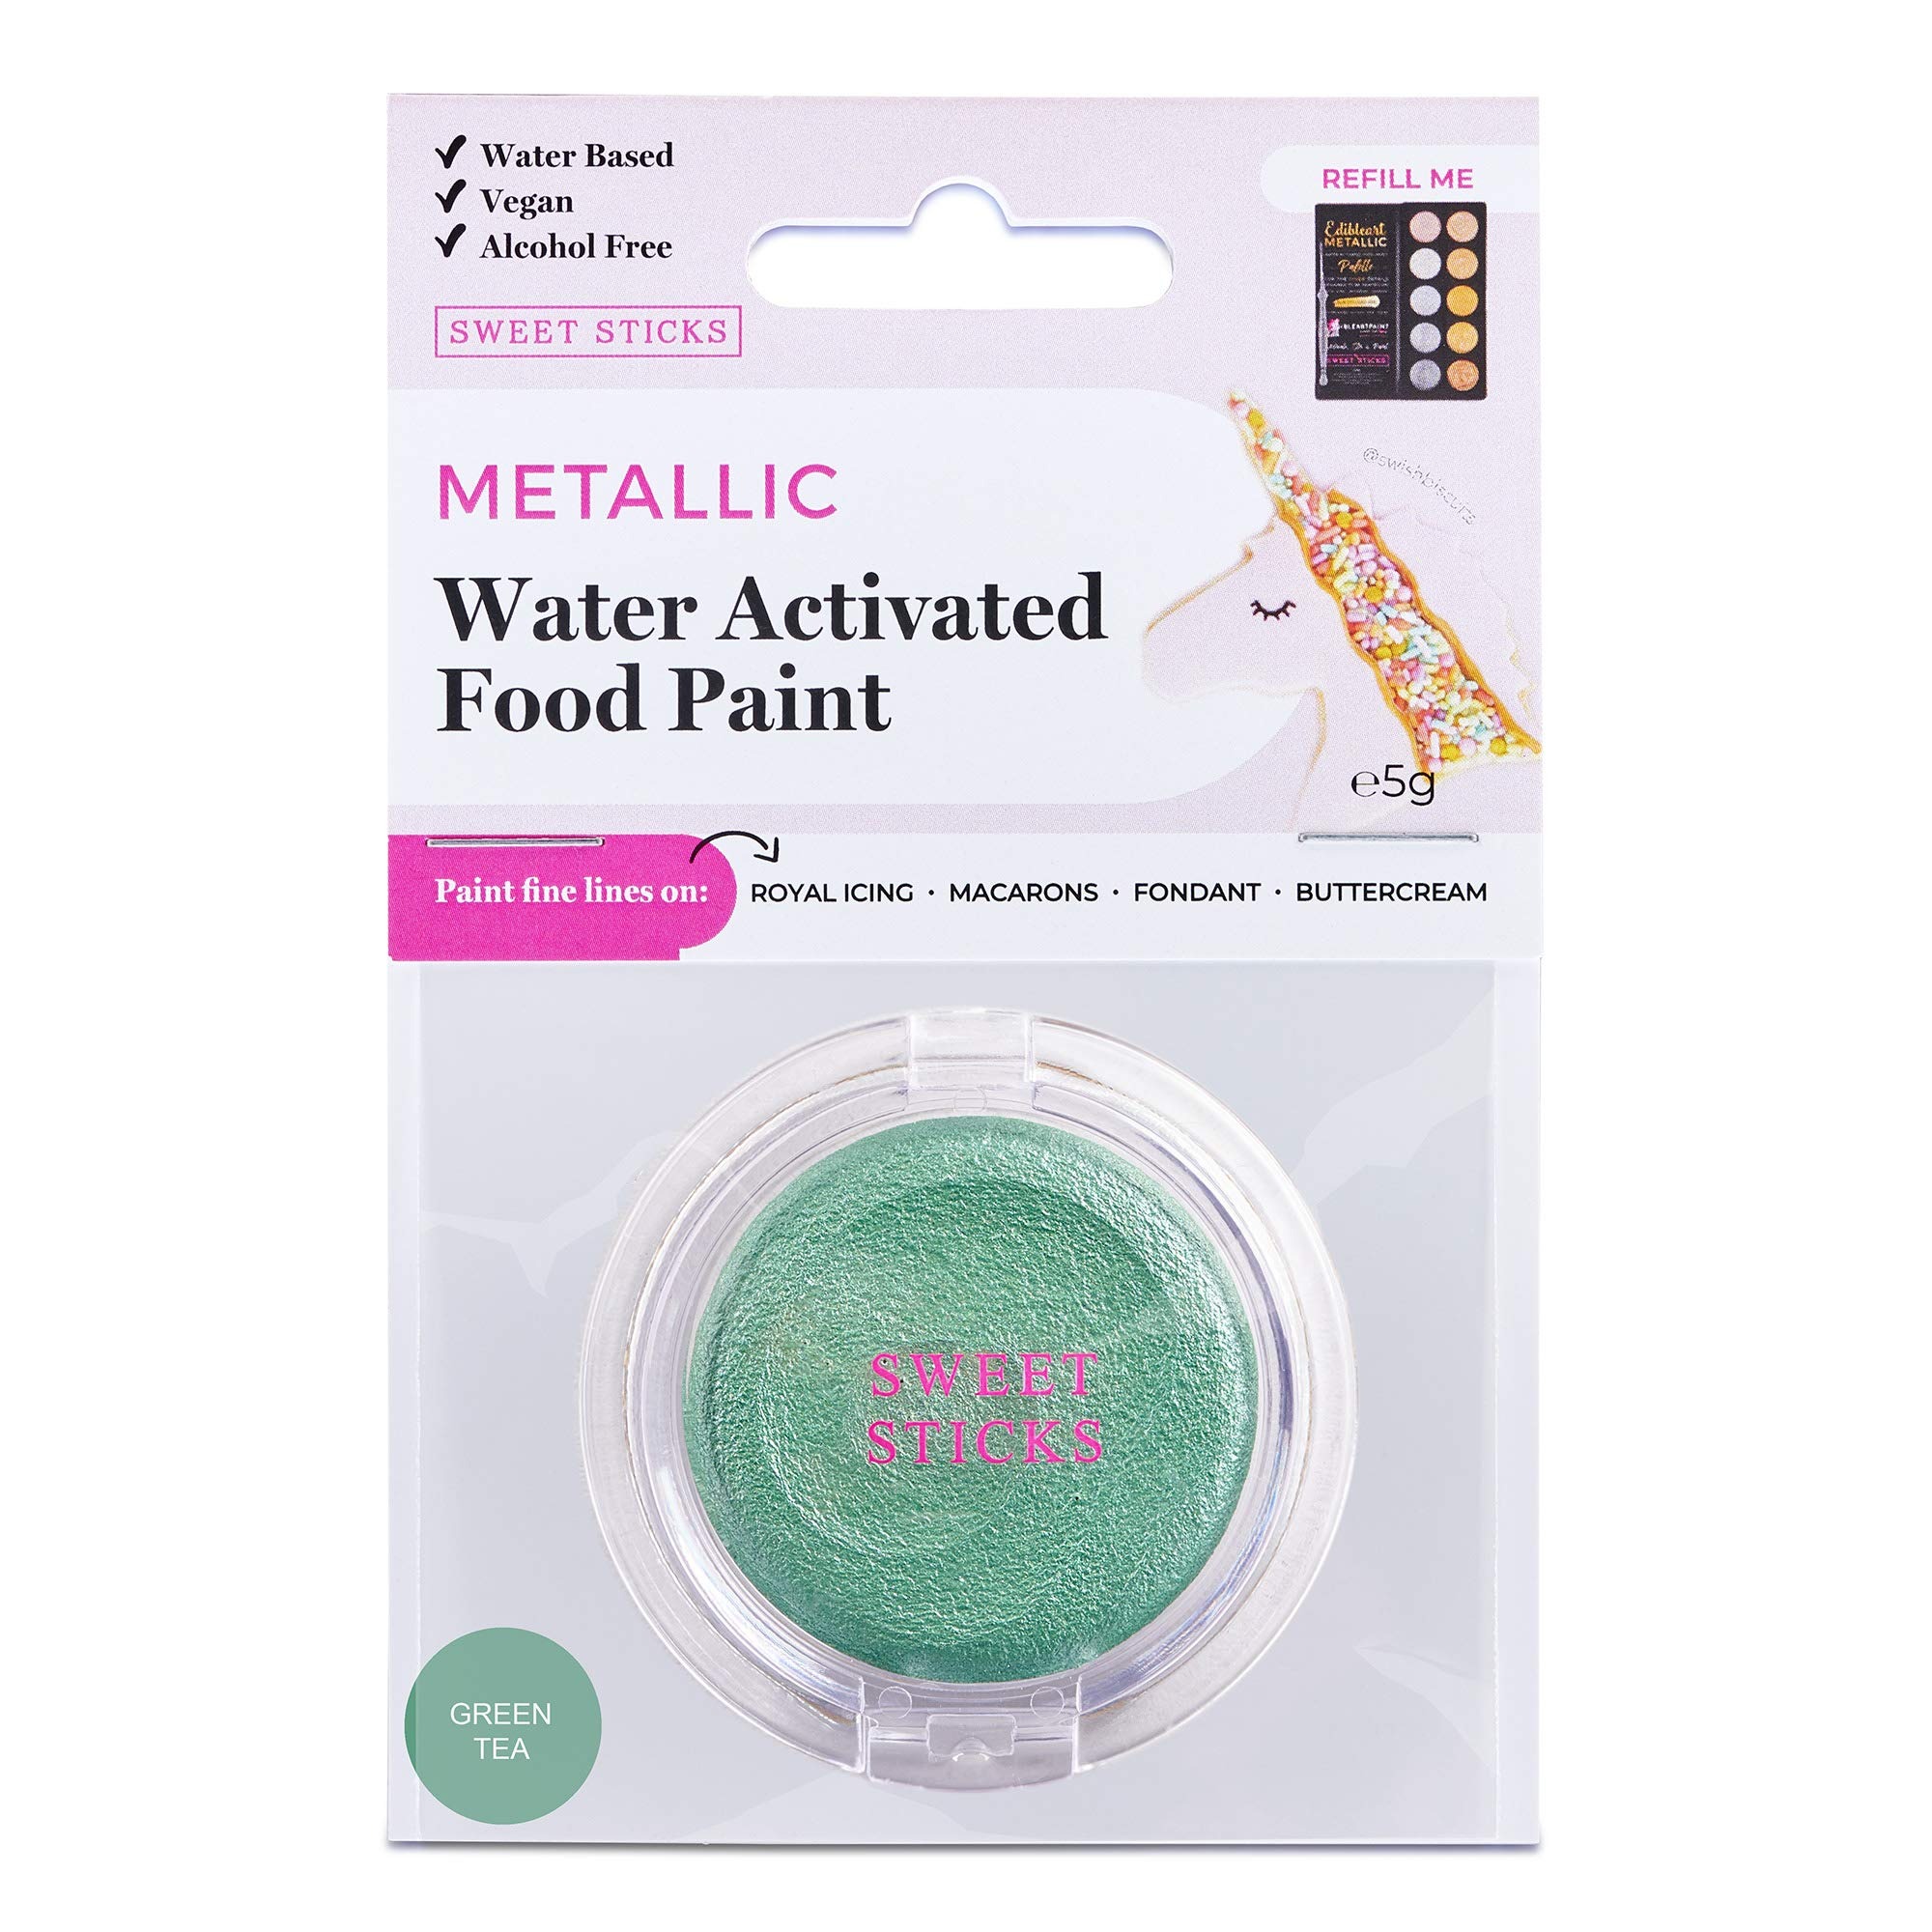
Item Name: Green Tea Water Activated Edible Food Paint Pan, Refill Palette By Edible Art with 1 Fine-Line Brush - Water Based Vegan Cake Paint, Water Activated Icing Paint (5 Grams)
Bullet Point 1: Edible Water Activated Green Tea Color Food Paint Pan - Either Refill Your Palette Or Simply Use On Their Own! 5 Grams water based icing paint with one fine-line brush.
Bullet Point 2: Simply Activate With A Brush Dipped In Water, Stir Your Brush A Bit, And Paint! Once Applied, The Paint Dries Quickly And The Pigment Is Sealed Within The Surface - No Dust Or Smudges!
Bullet Point 3: This Unique Blend Of 100% Edible Ingredients Can Be Used On The Following Products As Well As Many Others: Fondant, Buttercream Cakes (Chilled), Royal Icing, Sugar Cookies, Marshmallows, And More.
Bullet Point 4: Paints On Royal Icing, Macarons, Fondant; When Working With This Metallic Paint Palette, Use Quality Fine-Line Brushes (One Included).
Bullet Point 5: Paints Are Rub Free, No Fuss; The Color Is True And 100-Percent Food-Grade Edible And Vegan, Gluten, Dairy, Soy And Peanuts
Product Description: <p><strong>Just ACTIVATE, STIR &amp; PAINT! Edible Art Metallic Water Activate Food Paint Palette&nbsp;</strong></p> <p>&nbsp;</p> <p>Use these individual Color Edible Art Decorative Paint pan to refill your Gold &amp; Silver or Rainbow Color Palettes or simply to use on their own! It is specifically formulated to cater to Vegan and Religious Decorators. With a unique blend of 100% edible ingredients, they can paint, dry, and be rub free on many surfaces making decorating quicker, easier, and more effective.&nbsp;</p> <p>Paints on royal icing, macarons, fondant, when working with this Metallic Paint Palette, use quality fine-line brushes (one included), paints are rub free, no fuss, the color is true and 100-percent food-grade edible and vegan, gluten, dairy, soy, and peanuts</p> <p>Have a small cup of water on hand ready to go, dip your fine-line brush into the water to wet it and start mixing into your palette, keep dipping in water, mixing and repeating until you have created a paste consistency; practice, play and become familiar with the product and the consistency that suits you best</p> <p>The palette will dry up over time, so be sure to continue adding water from your brush as you go to keep your paste consistency; once-over strokes are best, so try to think about what you are painting before you start; two coats are best; paint your first coat and let dry (takes a short time to dry); when dry, paint over.</p> <p>Store these edible colors in a dry cool place and away from children; this product is not to be consumed directly;</p> <p>INGREDIENTS:&nbsp;</p> <p>SIZE: 5 Grams Net&nbsp;&nbsp;</p> <p>Mica based pearlescent pigments, Titanium Dioxide (E171), Iron Oxide (E172), Water, Gum Arabic &amp; Citric Acid.</p>
Value: 0.1764
Unit: Ounce

Price: 8.99